Crauford Tait

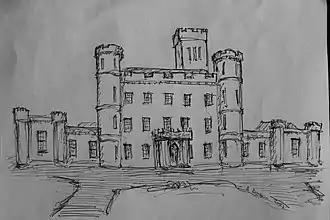
Harvieston House near Dollar

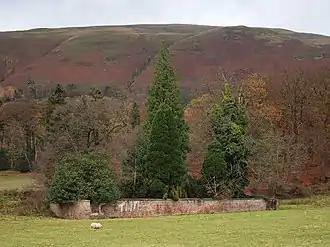
Tait's Tomb near Dollar

Tait was born in Blairlogie in central Scotland on 8 April 1766. He was the son of John Tait, WS of Harviestoun, and his wife Charlotte Murdoch. His father was a lawyer in Edinburgh's New Town from its first construction around 1770.